Kannezhuthi Pottum Thottu

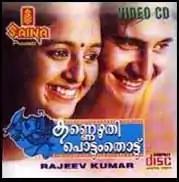

Kannezhuthi Pottum Thottu is a 1999 Indian Malayalam-language drama film written and directed by T. K. Rajeev Kumar. It stars Manju Warrier, Thilakan, Biju Menon, Abbas, and Kalabhavan Mani. The film features songs composed by M. G. Radhakrishnan and background score by Sharreth.